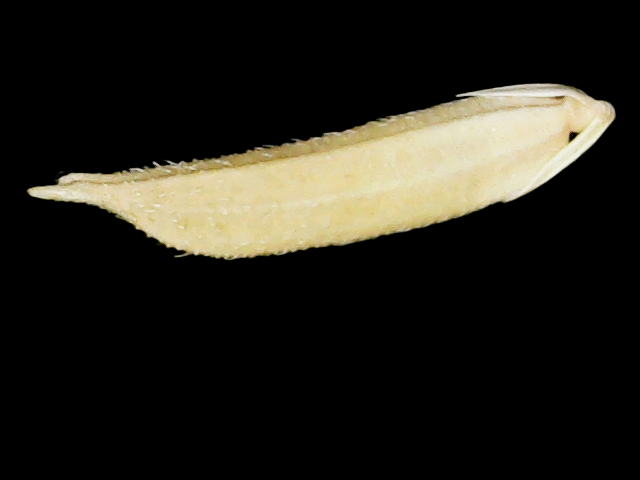
Rice variety: Binadhan25